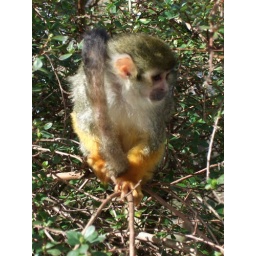
Squirrel monkey in a tree